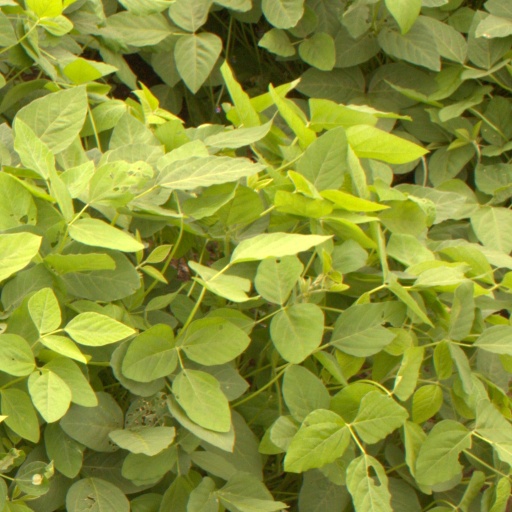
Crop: soybean